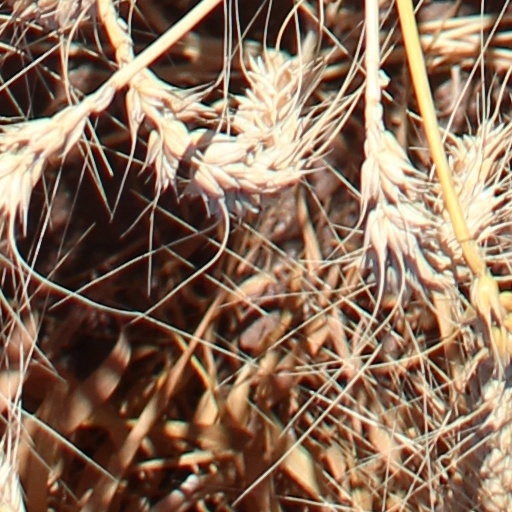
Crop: wheat